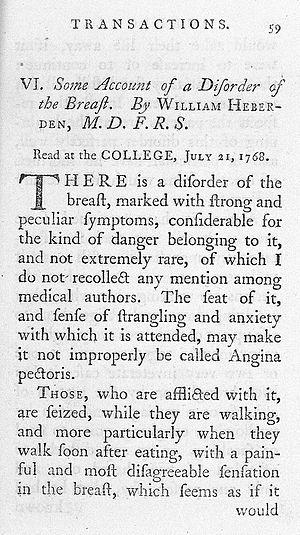
Nicolas-François Rougnon était un professeur de médecine de l’université de Besançon pendant la Révolution française. Il est le premier médecin français à donner une description probable de l'angine de poitrine en 1768, avant celle habituellement attribuée à William Heberden.